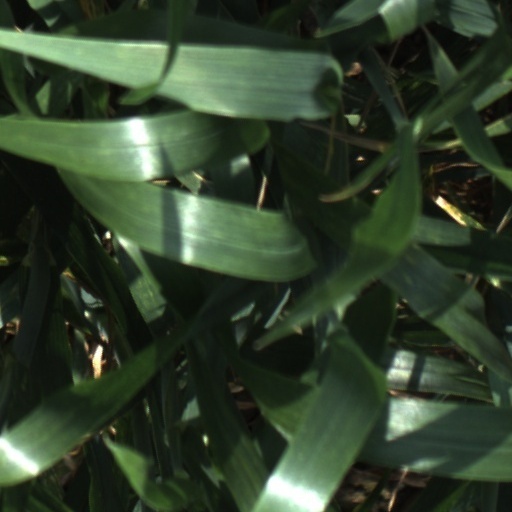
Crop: wheat